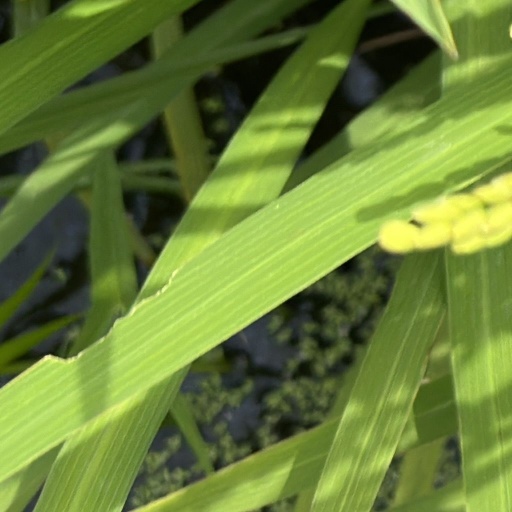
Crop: rice